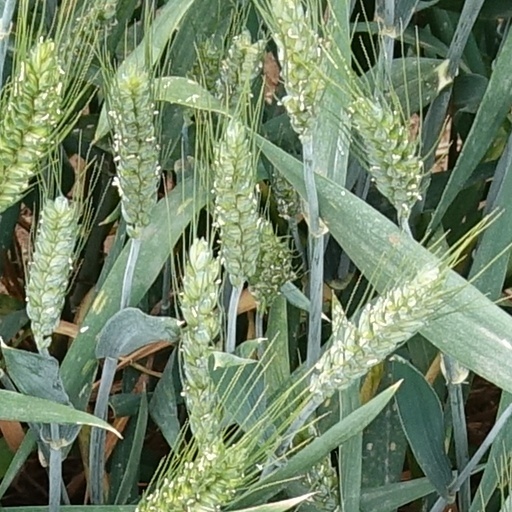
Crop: wheat